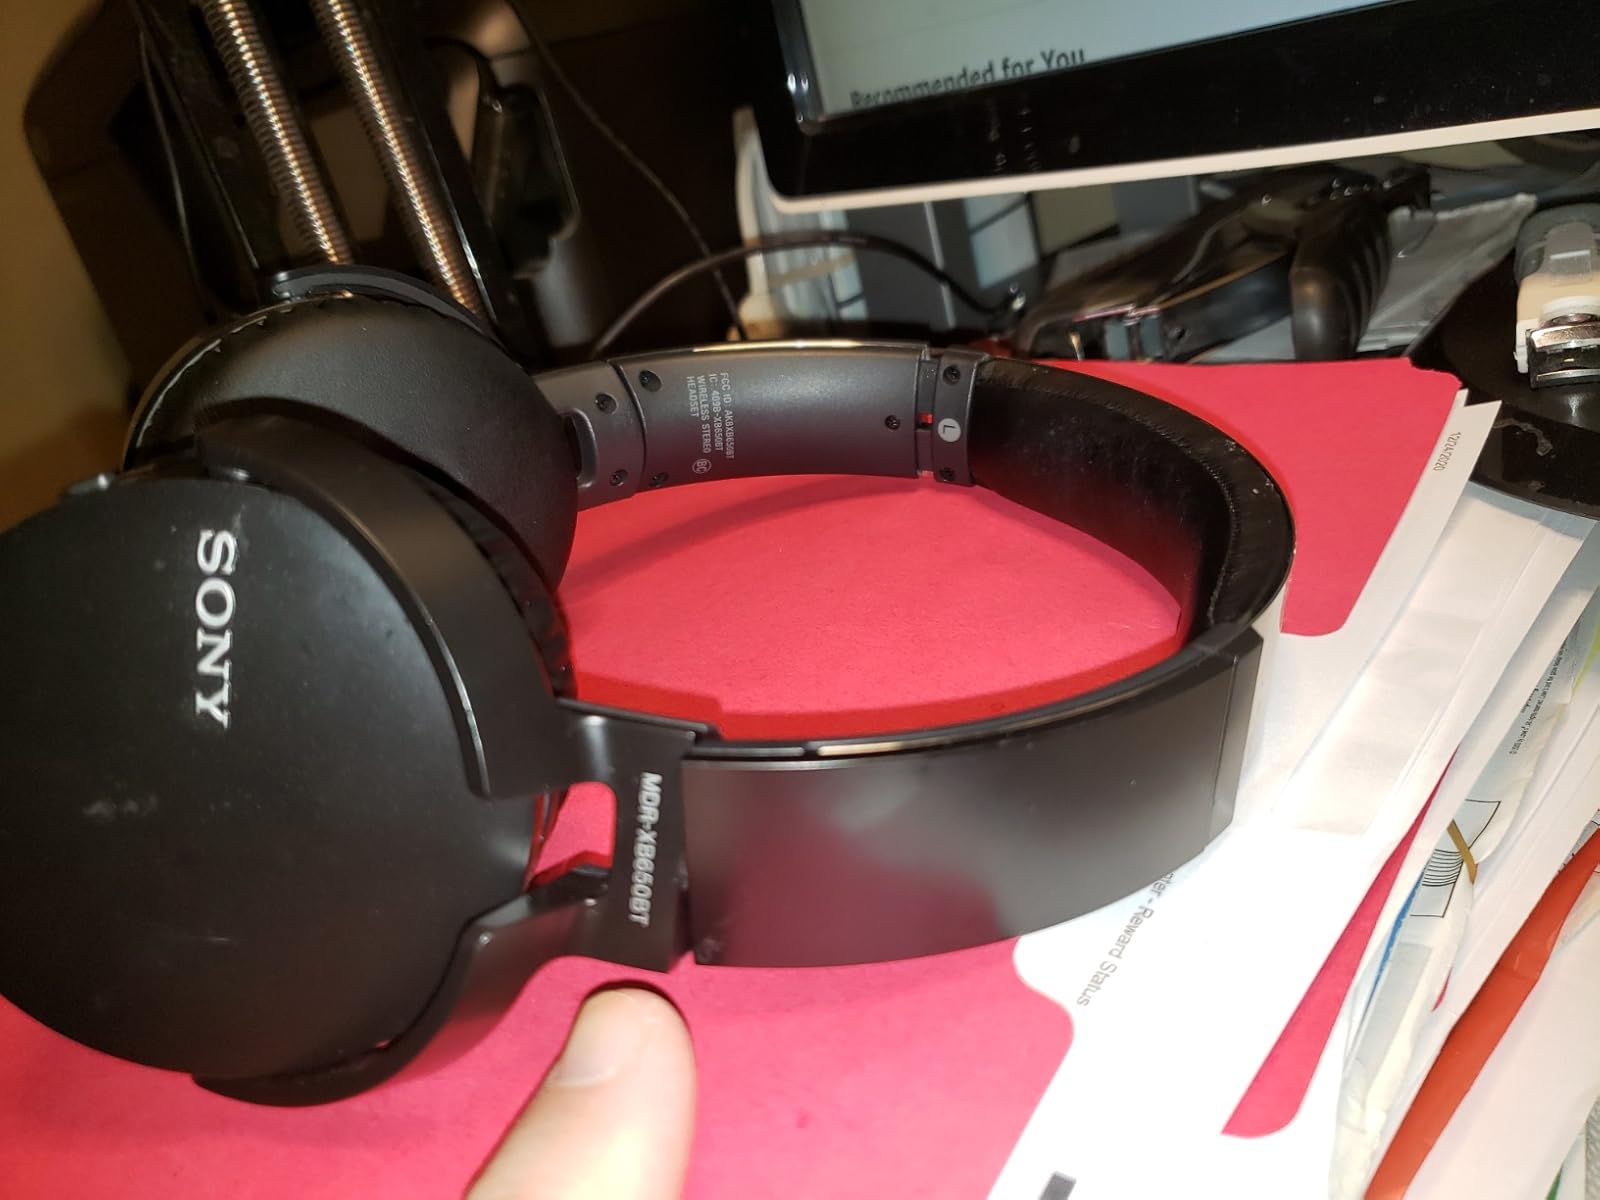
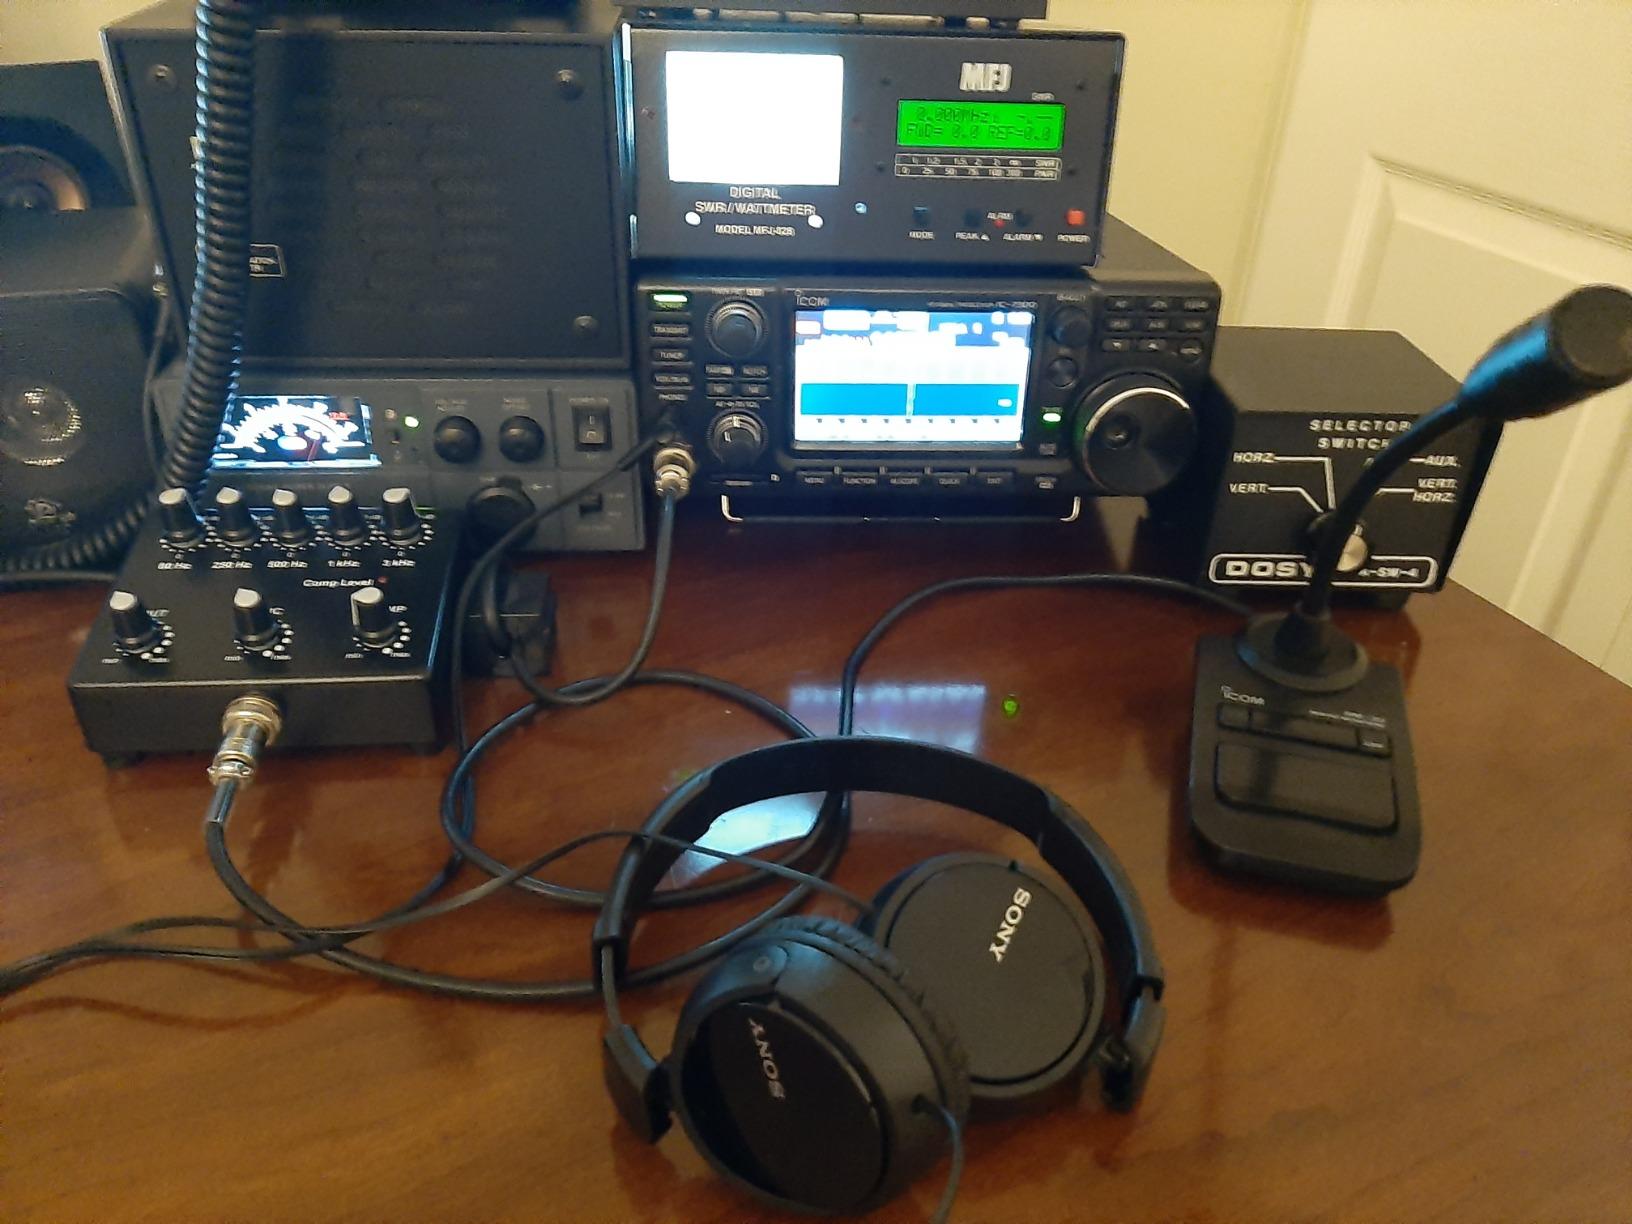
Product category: headphones
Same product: no